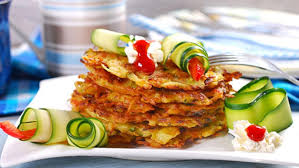
Yemek: mucver